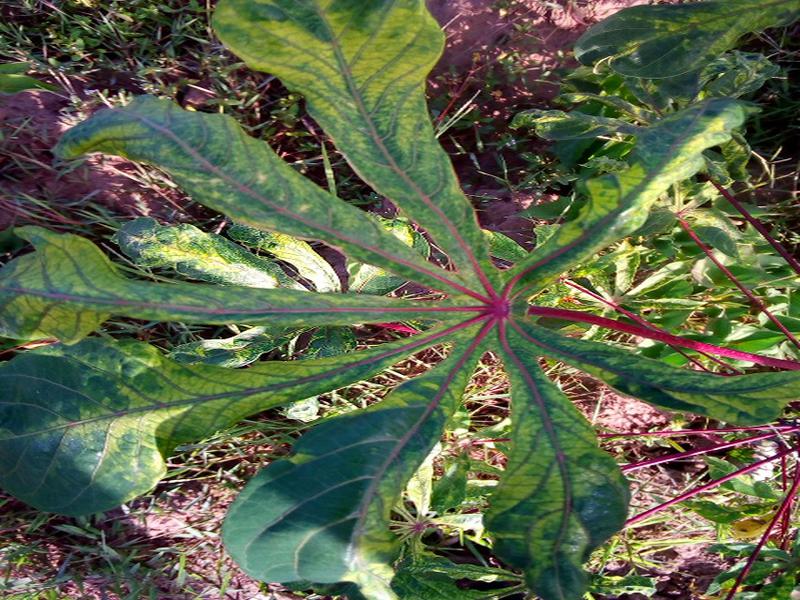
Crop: cassava
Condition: mosaic_disease